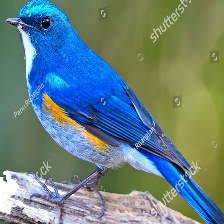
Species: HIMALAYAN BLUETAIL
Scientific name: TARSIGER RUFILATUS